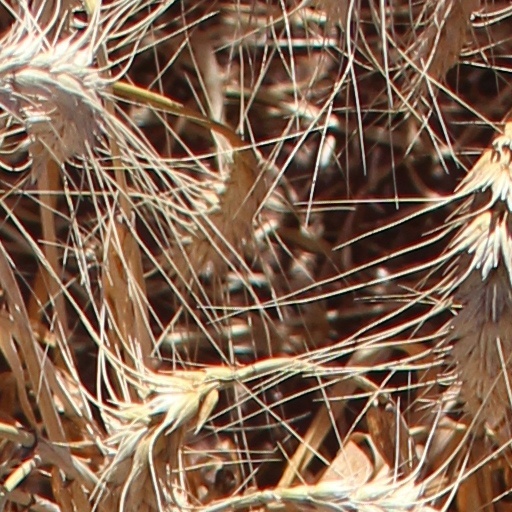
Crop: wheat